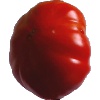
Label: Tomato 3